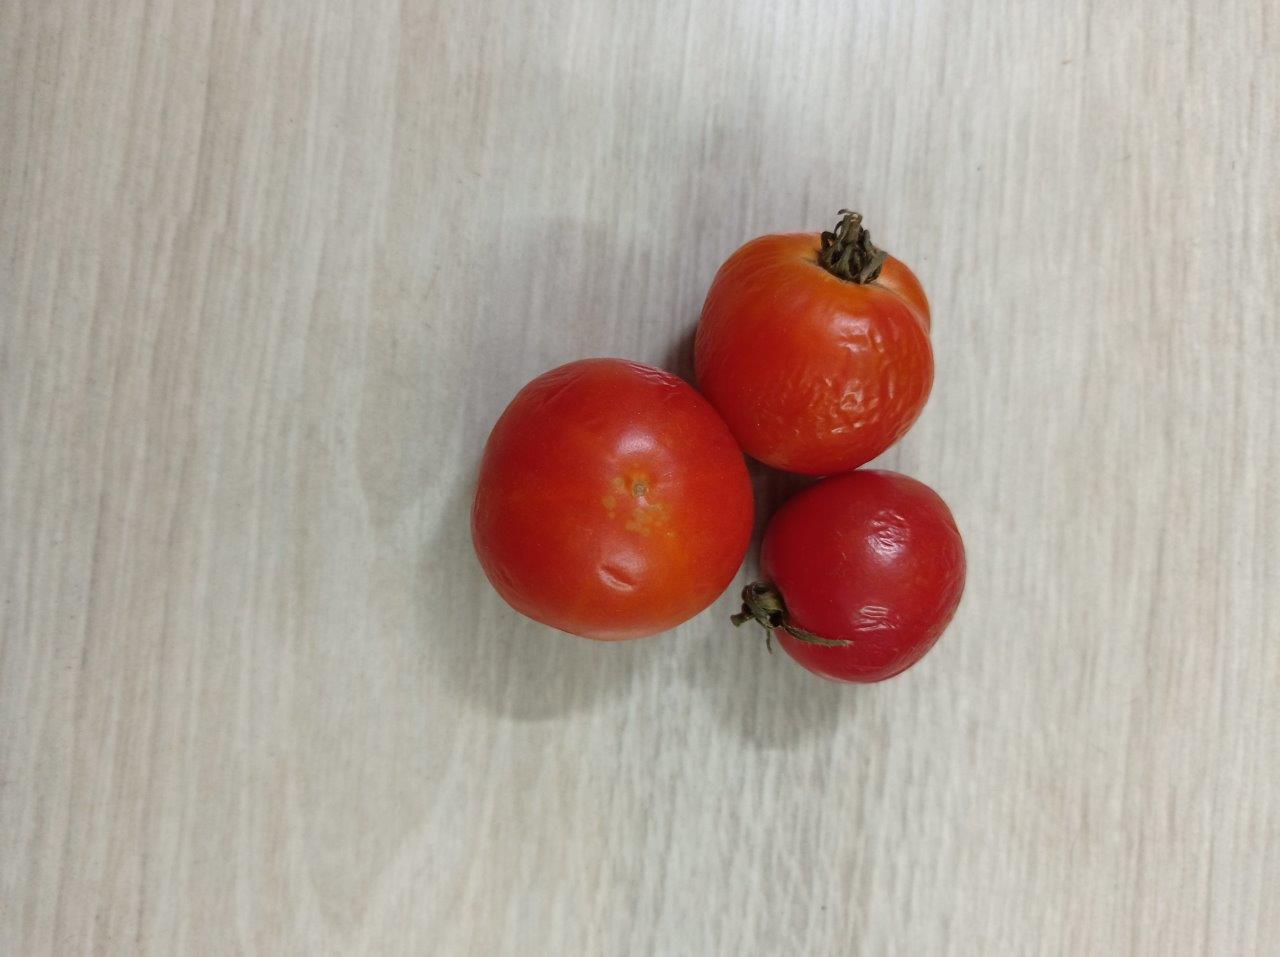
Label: Fresh